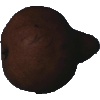
Label: pear_kaiser